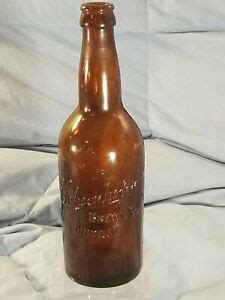
Label: glass